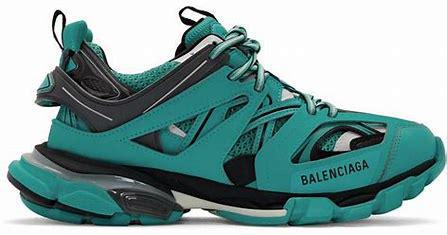
Brand: Balenciaga
Model: Track 2